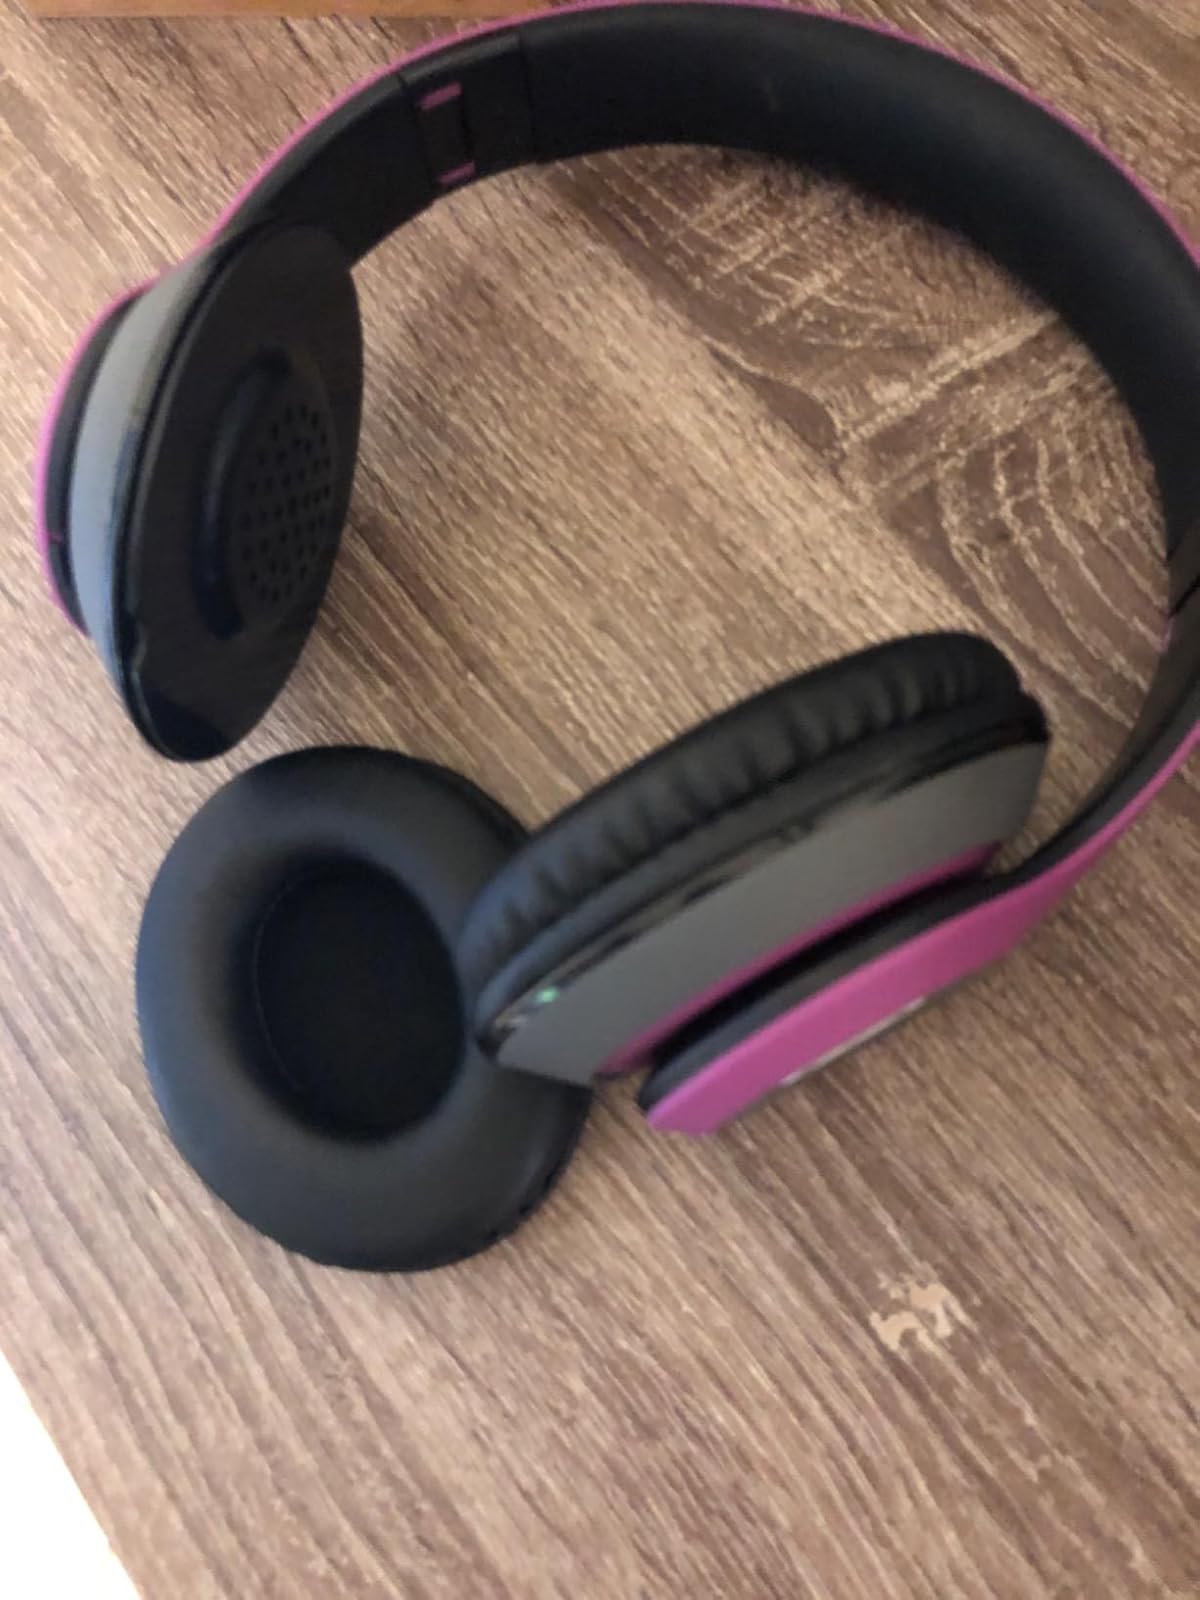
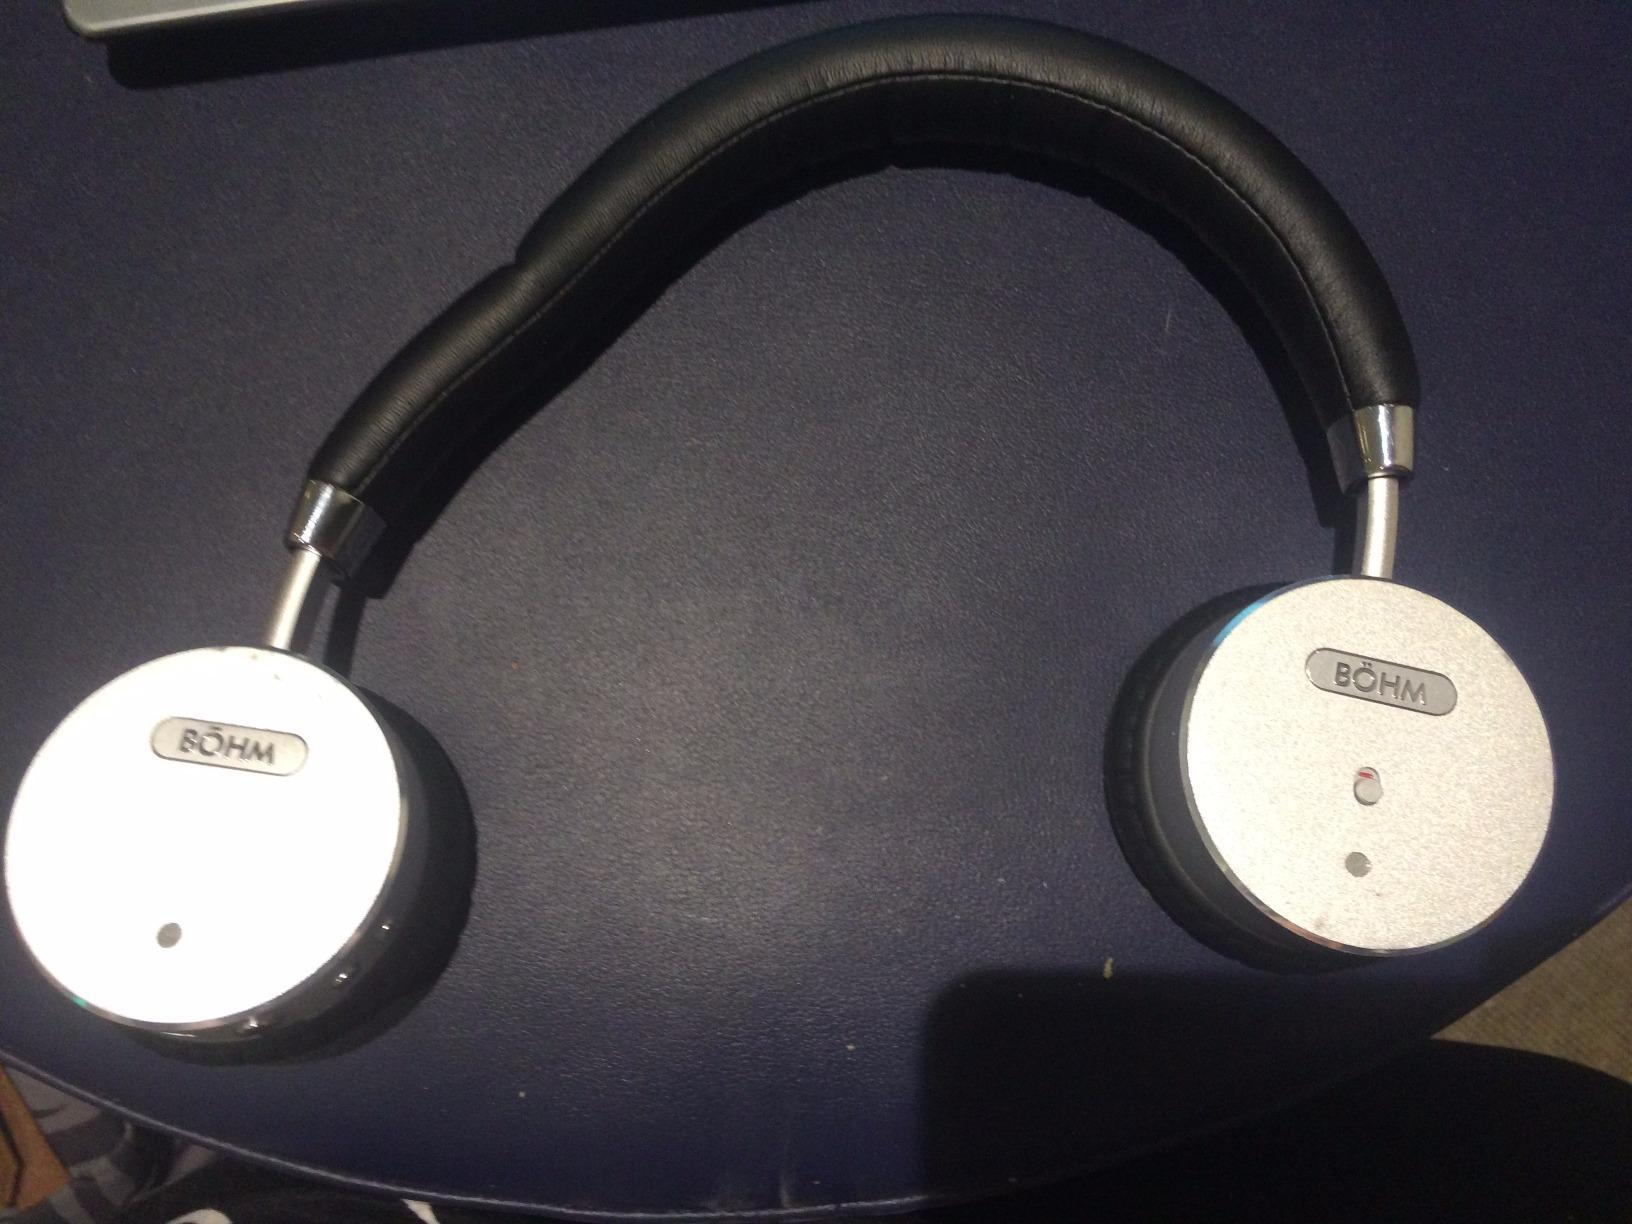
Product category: headphones
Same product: no